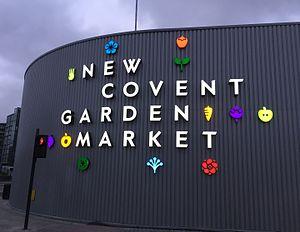
Vinci Construction est un groupe français spécialisé dans la construction et le génie civil, les activités historiques du groupe Vinci dont il fait partie.